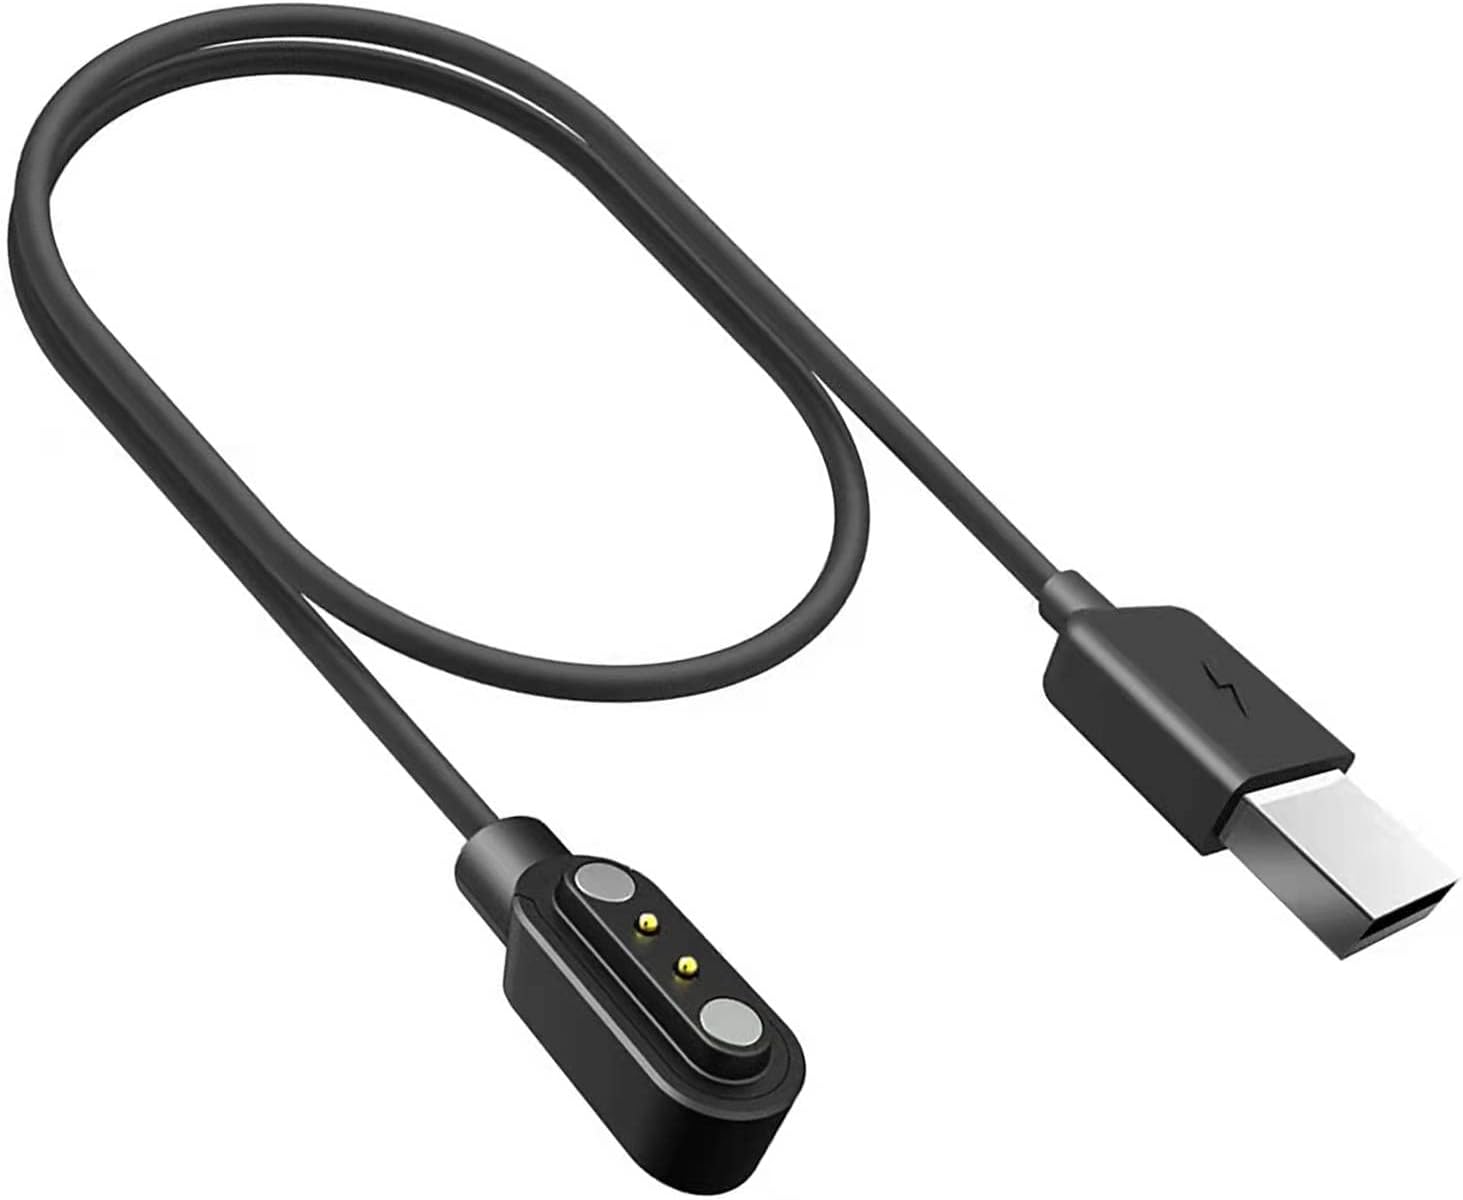
WZWNEER Replacement Charger Smart Watch
Category: All Electronics
Replacement Charger for WZWNEER Smart Watch
Features: Replacement Charger for WZWNEER Smart Watch